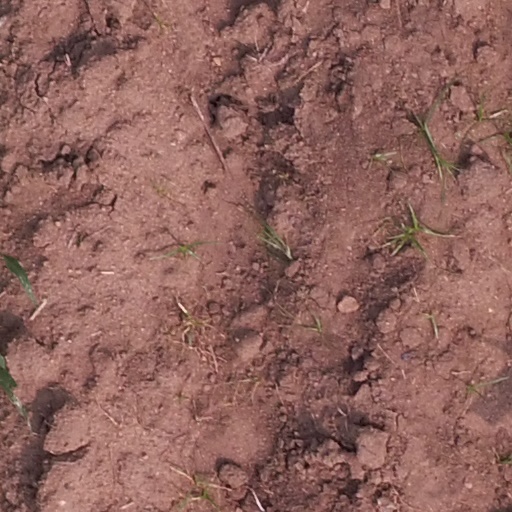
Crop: maize; corn